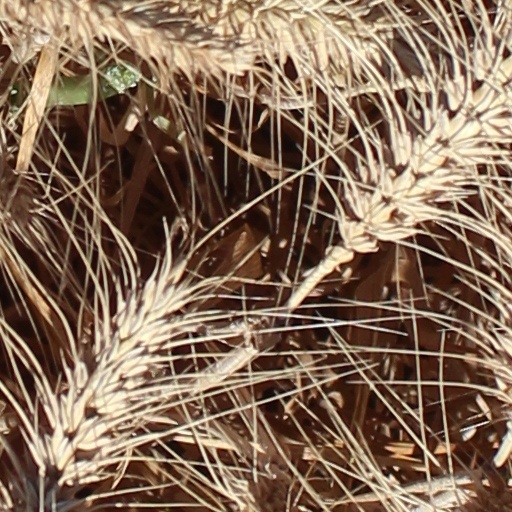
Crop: wheat